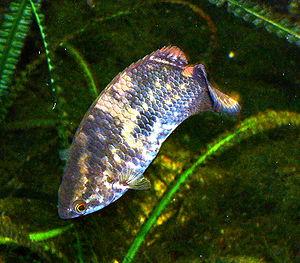
Ctenopoma est un genre de poissons d'eau douce adaptés à des milieux aquatiques pauvres en oxygène.